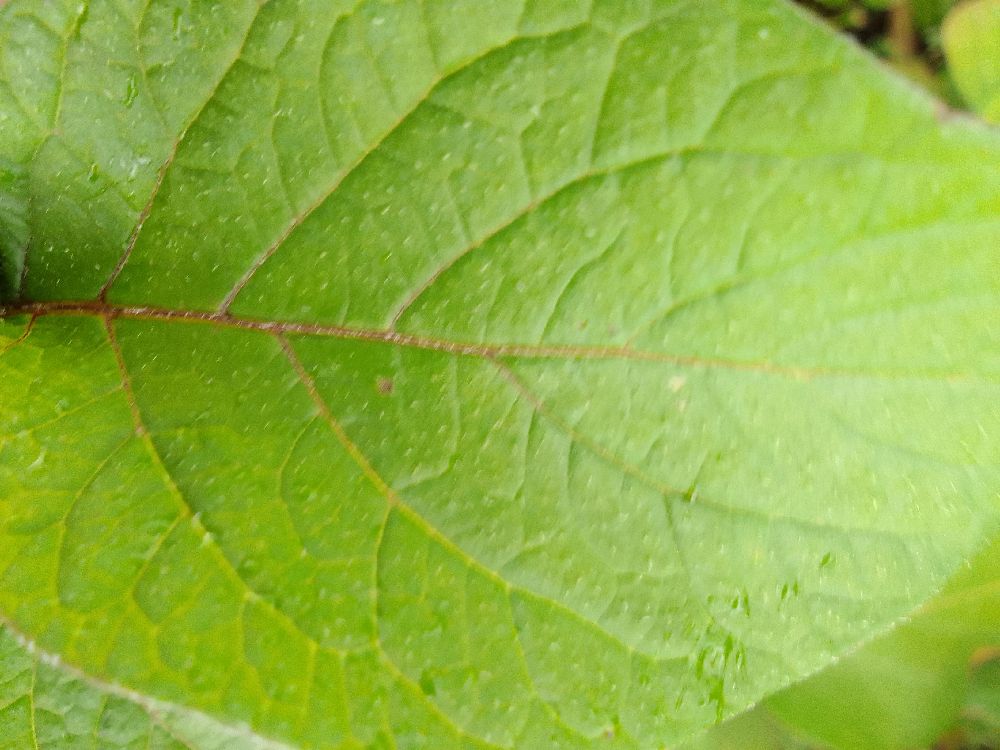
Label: Healthy